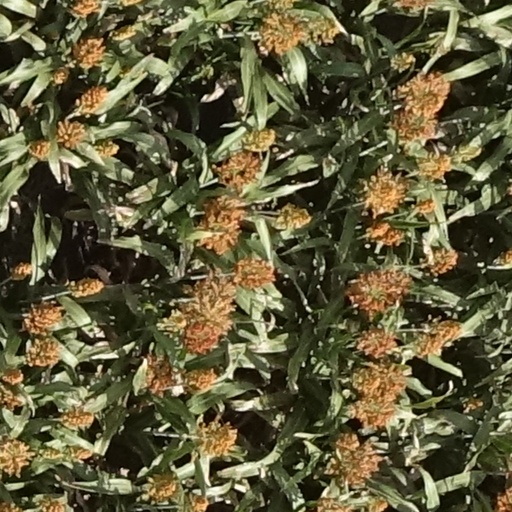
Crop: sorghum